LaBarge Rock

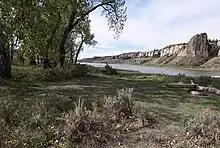
LaBarge Rock (dark pillar against white sandstone, extreme right of photo) as seen from Eagle Creek camping area, site of Lewis and Clark camp on May 31, 1805

In their outward bound leg of the voyage of exploration, Lewis and Clark camped opposite LaBarge Rock on May 31, 1805, at the mouth of Eagle Creek This area, across the river from LaBarge Rock, is now a campground for boaters floating the Missouri, and is referred to as Eagle Creek campground or sometimes as LaBarge campground.